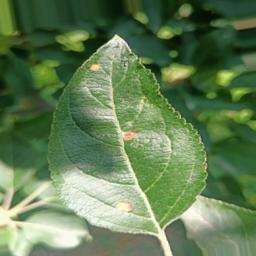
Label: Alternaria